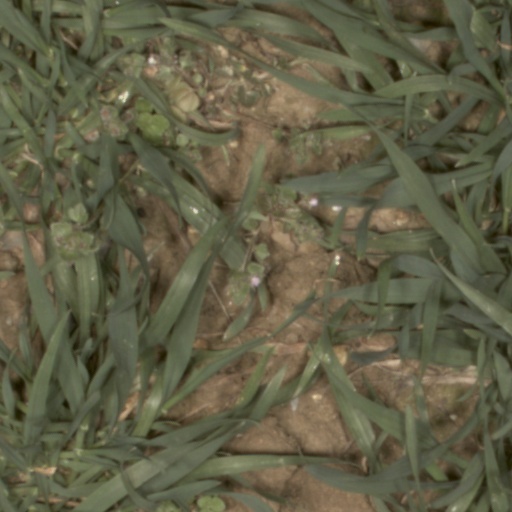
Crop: wheat